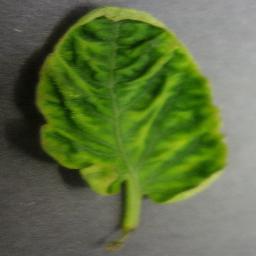
Label: Tomato___Tomato_Yellow_Leaf_Curl_Virus